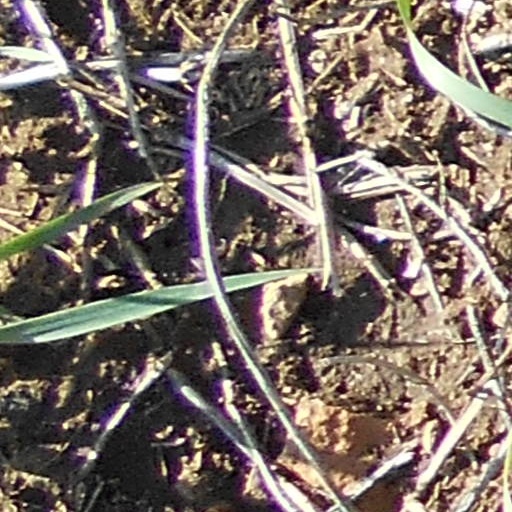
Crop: wheat